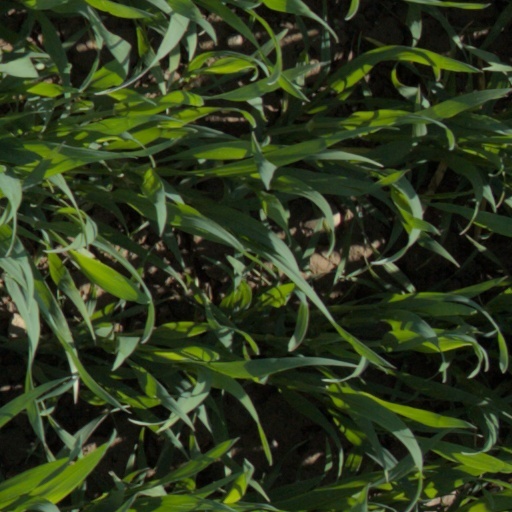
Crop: wheat